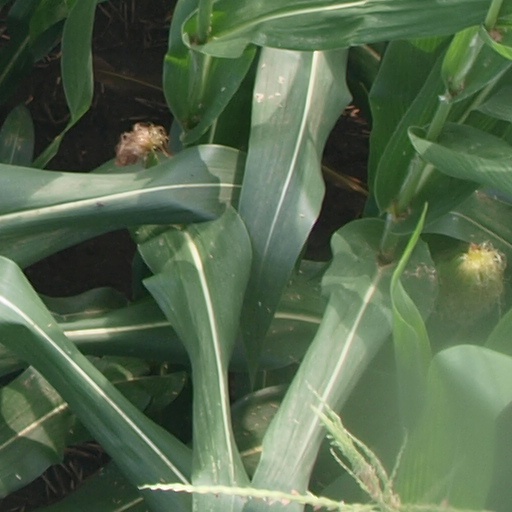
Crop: maize; corn